Society of Saint Pius V

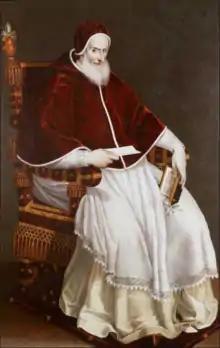
Pope Pius V, after whom the society is named

Four expelled priests plus five who voluntarily left the SSPX refused to accept Lefebvre's insistence on the 1962 Missal, as it was their opinion that it included departures from the liturgical traditions of the church (for example, inserting the name of Saint Joseph after that of the Blessed Virgin Mary in the Canon of the Mass). According to the now-Bishop Donald Sanborn (one of the nine priests), Lefebvre was imposing these liturgical and disciplinary changes in view of a reconciliation with the Vatican. A more basic reason was the belief amongst The Nine that the men who had reigned as pope since the death of Pope Pius XII (d. 1958) had not been legitimate popes (Canon 1325, no. 2, 1917), although Cekada later stated that "[t]he 'pope question' was not raised at the time, and was not at issue." They held that these popes had officially taught and/or accepted heretical doctrines, and therefore had lost or never occupied the See of Rome.